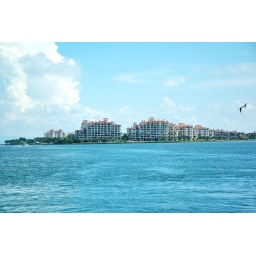
May be reached by boat or car ferry from Miami Beach.